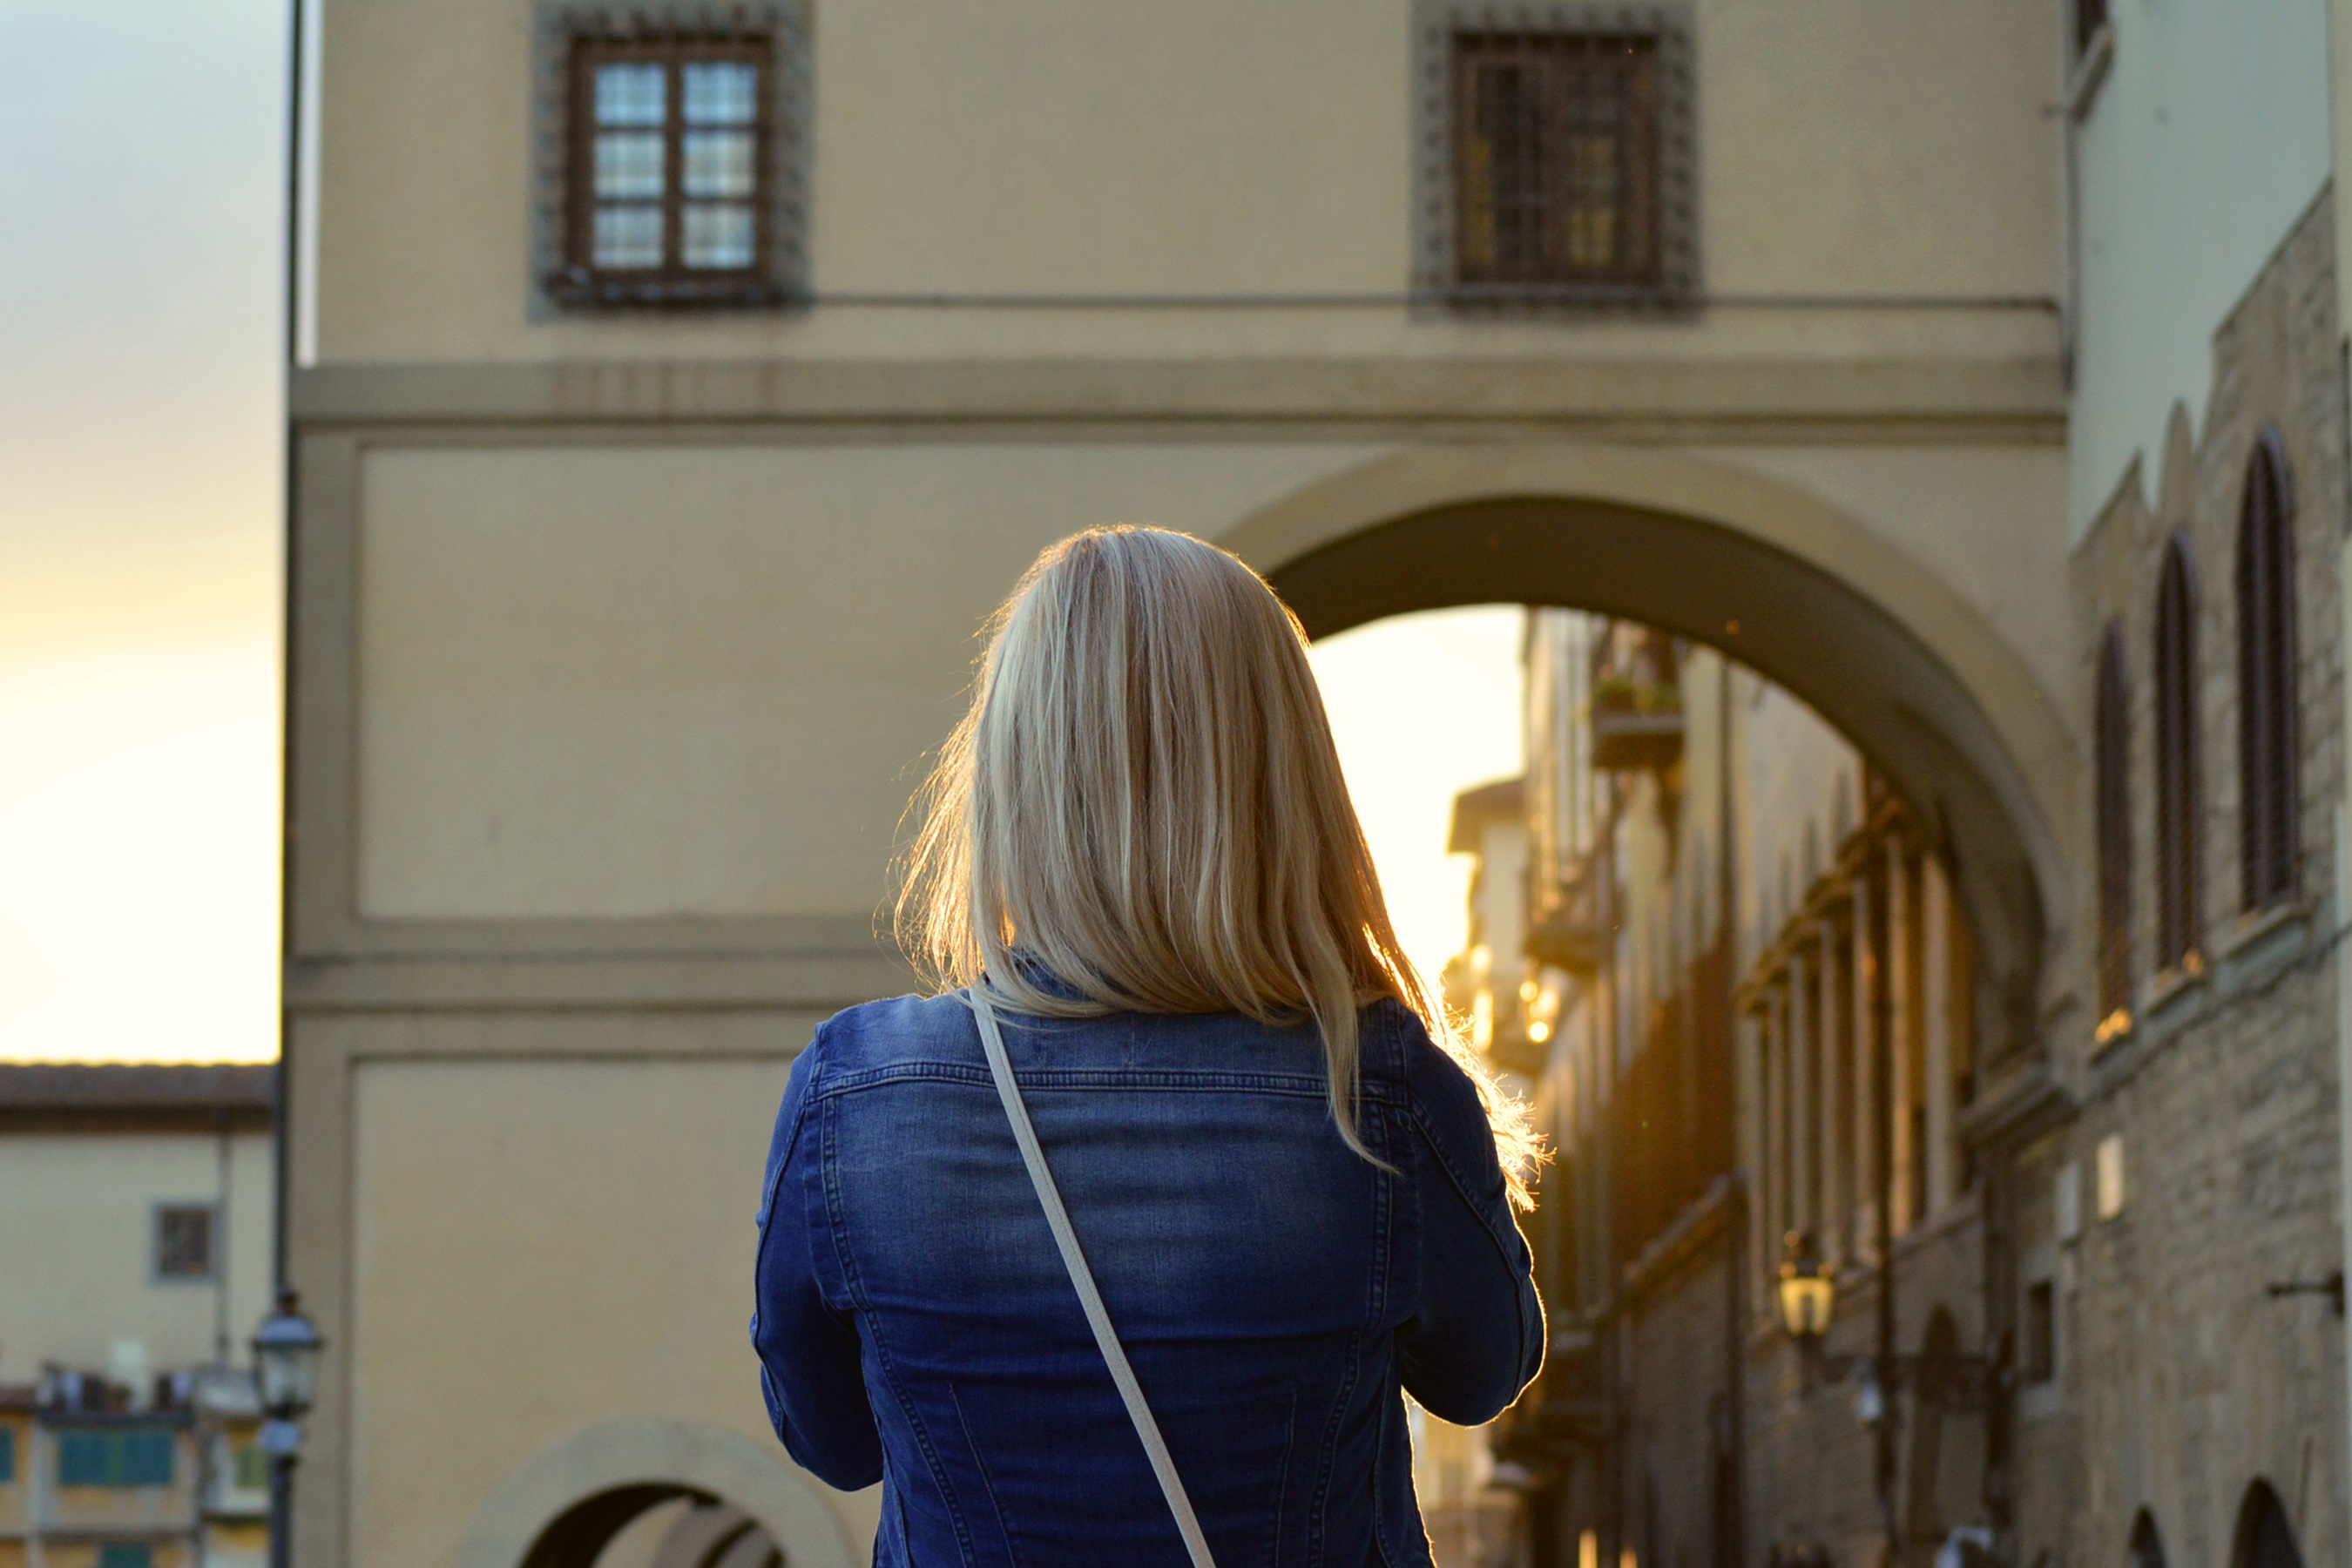
person, sky, girl, woman, hair, sunset, street, summer, vacation, tourist, travel, female, europe, evening, young, color, traveler, italy, tuscany, blue, tourism, blonde, jacket, caucasian, sunny, fun, happy, happiness, holidays, traveling, photograph, european, florence, afternoon, attractive, jean, adult, traveller, destination, interaction, ponte vecchio